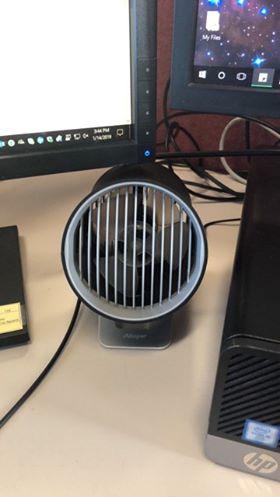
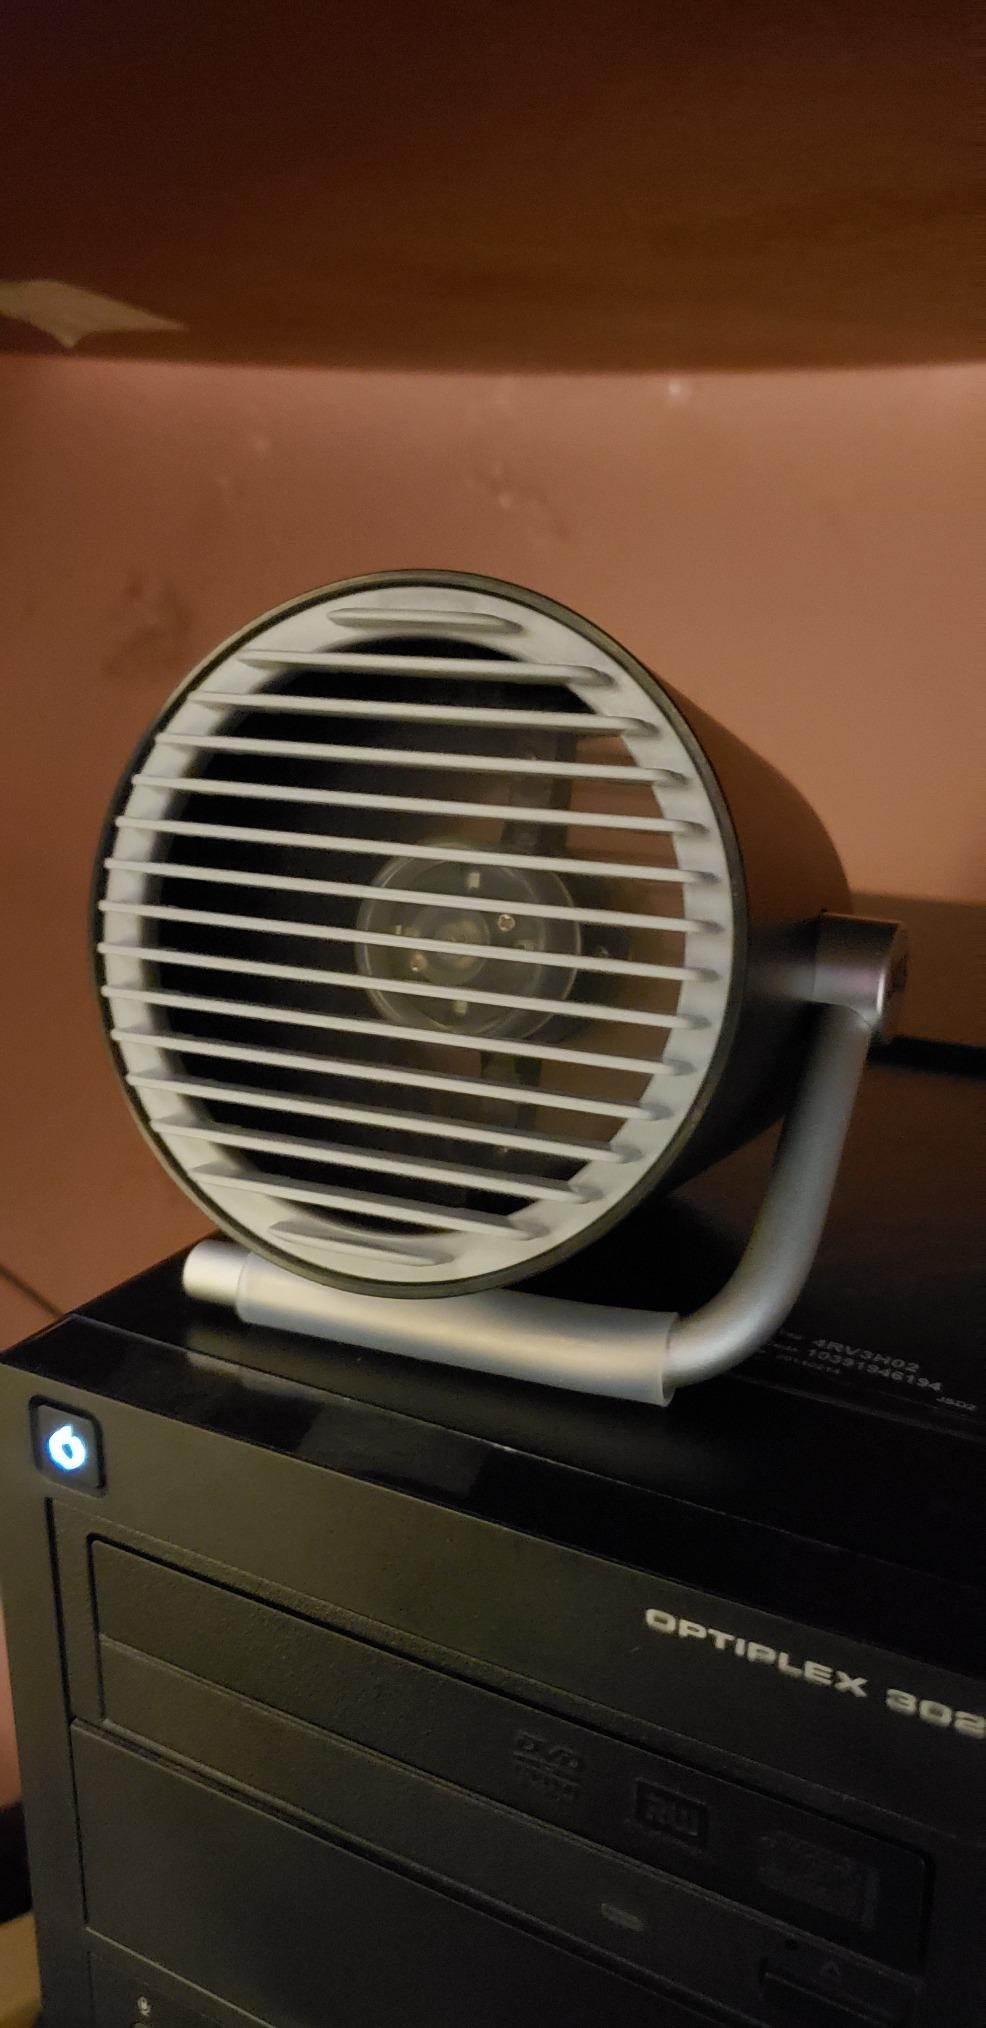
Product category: fan
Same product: no